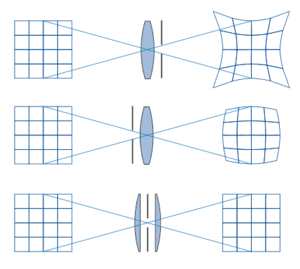
Une aberration est un défaut du système optique qui conduit à la déformation des images. Les aberrations sont définies par rapport à l'optique paraxiale et matérialisent le fait que certains rayons ne convergent pas vers l'image prédite par l'optique géométrique. Ainsi, la théorie des aberrations s'inscrit dans le cadre de l'optique géométrique et ne prend pas en compte les aspects ondulatoire ou corpusculaire de la lumière.